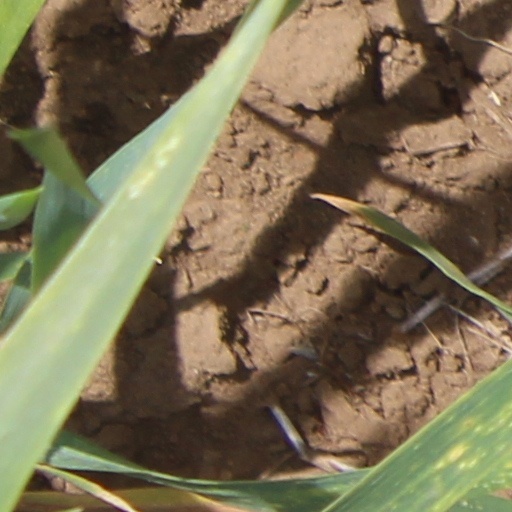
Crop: wheat